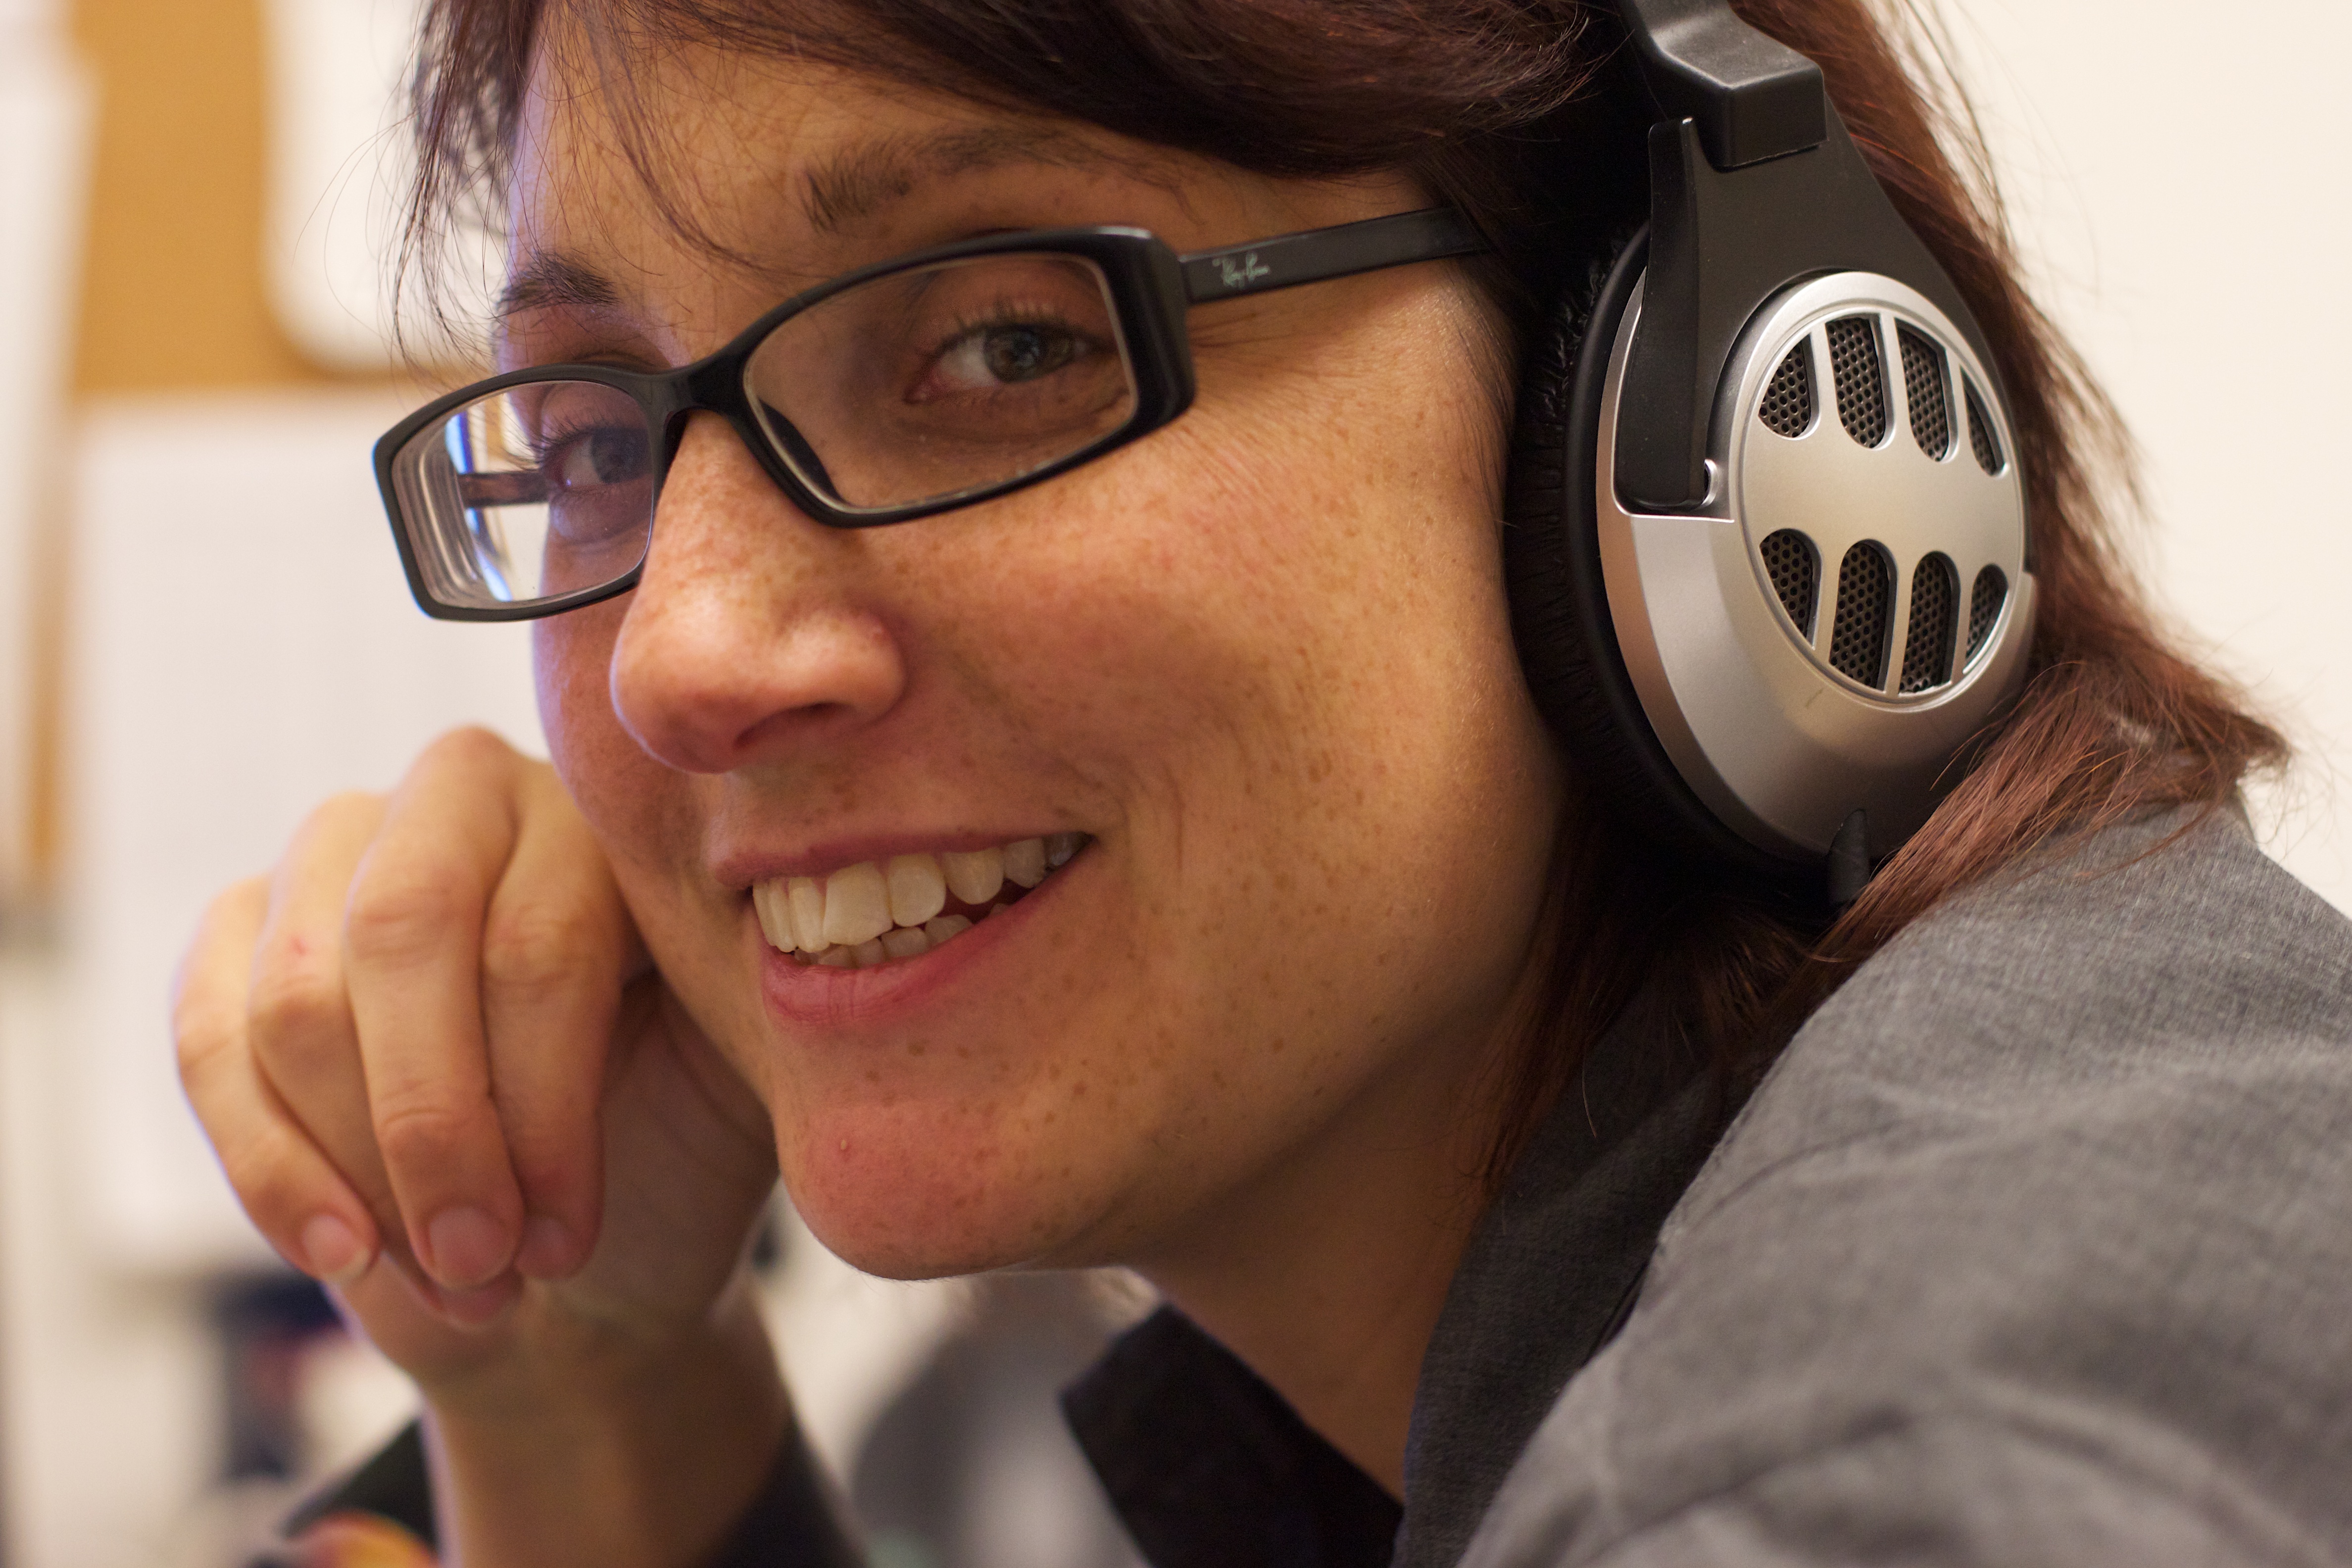
man, person, portrait, facial expression, smile, close up, face, nose, sunglasses, eye, glasses, head, eyewear, organ, odyssey, giulia, emotion, sense, vision care